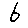
Label: 6